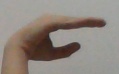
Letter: jeem